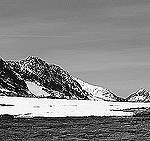
Label: B & W